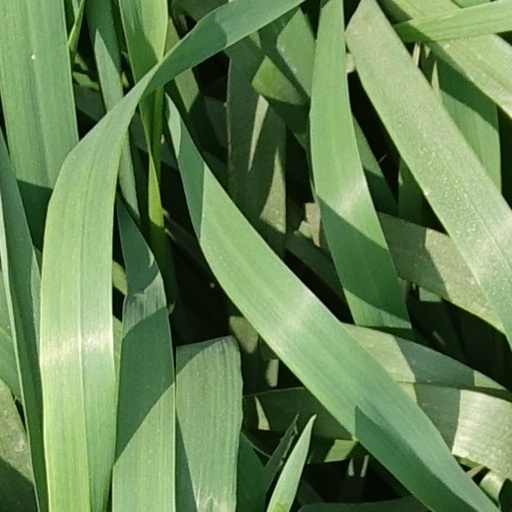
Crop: wheat